Plaza de Bolívar, Bogotá

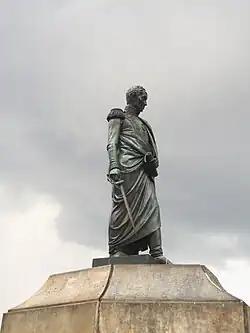
Statue of Simón Bolívar on the square

Bolívar Square is bordered by the streets Calle 10 in the south and Calle 11 in the north and Carrera 7 and Carrera 8 in the east and west respectively. The area is approximately .